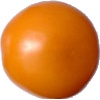
Label: Tomato Yellow 1